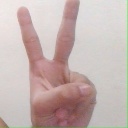
अक्षर: क